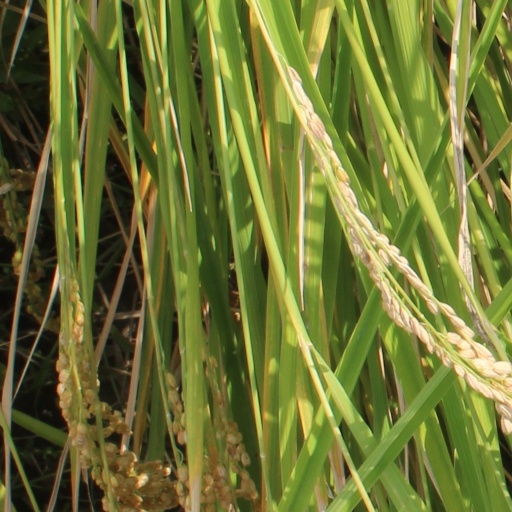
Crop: rice